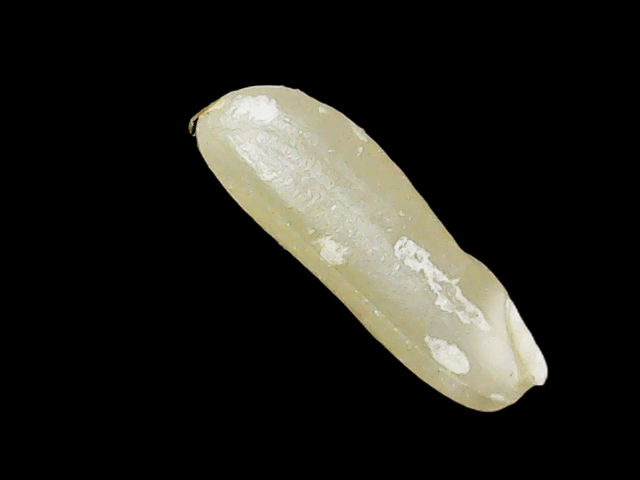
Rice variety: Binadhan16